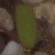
Label: fat_hen